Calpis

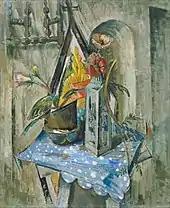

The polka dot packaging used to consist of white dots against a blue background until the colours were inverted in 1953. The design was intended to represent the Milky Way, in reference to the Japanese Tanabata festival.